Stephan Hermlin

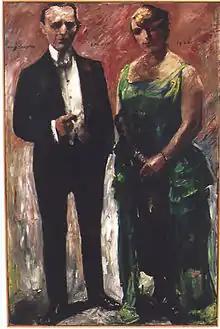
Parents David and Lola Leder painted by Lovis Corinth

Hermlin was born in 1915 in Chemnitz, Germany, in what is now the Federal State of Saxony, the son of Jewish immigrant and art collector David Leder and his wife Lola, he grew both in Chemnitz and in Berlin. In 1931, he joined a communist youth organization. From 1933 until 1936, he worked as a printer's apprentice. He emigrated from Germany in 1936, and between then and his return to Germany in 1945 at the end of World War II, lived in Palestine, France, and Switzerland. After his return to Germany, he worked as a radio broadcaster in Frankfurt am Main. He moved to East Berlin in 1947, and was a contributor to several communist magazines, including "Tägliche Rundschau," "Ulenspiegel," "Aufbau," and "Sinn und Form." Tägliche Rundschau (English: Daily Review) was the official newspaper of the Soviet military administration and later the Soviet High Commission in East Berlin until 1955. As the author of several well-known pro-Stalin propaganda songs, Hermlin soon was working in some of the most important governmental bodies in the Soviet-occupied zone of Germany. By 1949, he was one of the most powerful and influential writers in the newly founded German Democratic Republic. As a close friend of Walter Ulbricht and Erich Honecker, Hermlin soon found himself at the forefront of East German culture and politics, and split his time between them.